List of shipwrecks of Massachusetts

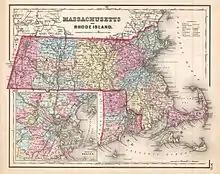
Map of Massachusetts and Rhode Island, 1857

This is a list of shipwrecks located off the coast of Massachusetts.